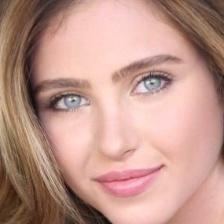
Label: faces